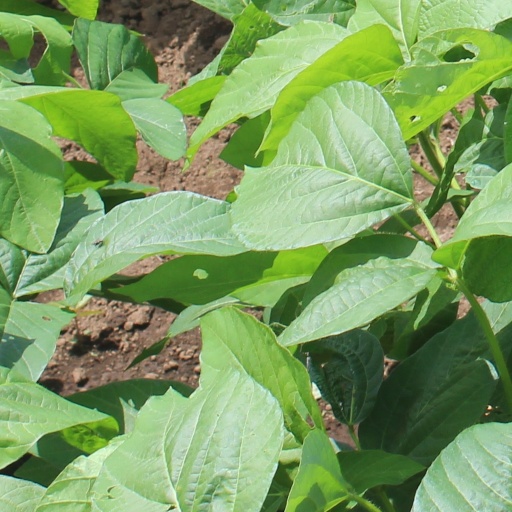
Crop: soybean